Mitch Morgan

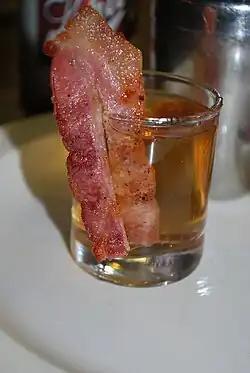
A Mitch Morgan

A Mitch Morgan is a cocktail that consists of a shot of bourbon whiskey served with a piece of fried bacon as a cocktail garnish and served in a glass coated on the inside with a thin veneer of bacon grease.